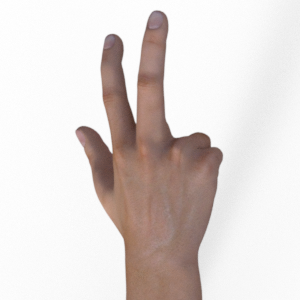
Label: scissors